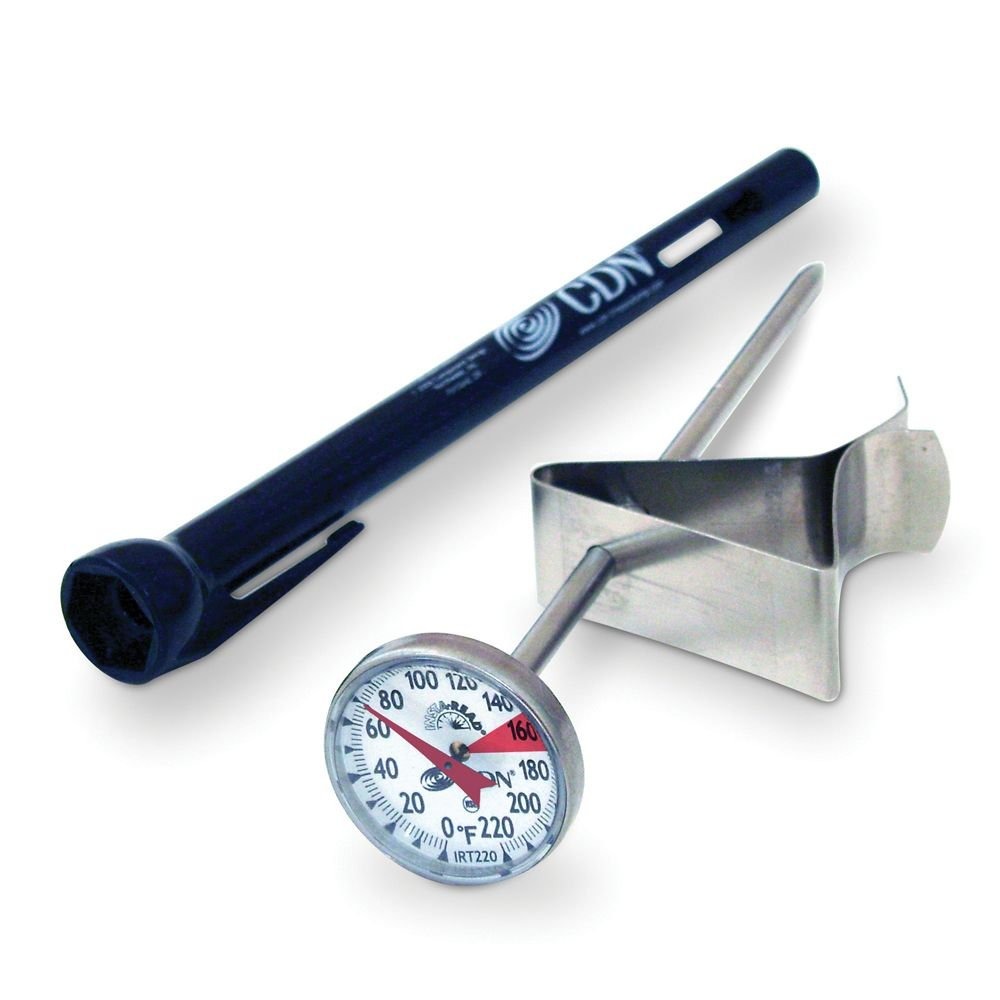
Item Name: COMPONENT DESIGN NORTHWEST Thermometer Northwest, 1 EA
Bullet Point 1: Manufactured to the Highest Quality Available.
Bullet Point 2: Design is stylish and innovative. Satisfaction Ensured.
Bullet Point 3: Great Gift Idea.
Product Description: CDN Proaccurate Insta-Read Cooking ThermometerSafe for use in microwave and conventional ovens, as well as on the stovetop, this cooking thermometer is ideal for roasts, meats and poultry. This tool has a temperature range of 0 F to 220 F with +/- 2 accuracy. The one-inch magnified dial has a polycarbonate lens that is waterproof and shatterproof and surrounded by stainless steel. The five-inch probe is also made of stainless steel.The instant read thermometer includes a protective sheath that can double as a handle extension. A calibration tool is included on the sheath, as well as a pocket clip.Features:Stainless steel housing Ranges from 0 F to 220F Polycarbonate lens NSF approved 1' magnified dial 5' stem Waterproof Shatterproof For roasts, meat & poultry Recalibratable Calibration tool on sheath Sheath can be used as handle extension Pocket clip
Value: 1.0
Unit: Count

Price: 8.14